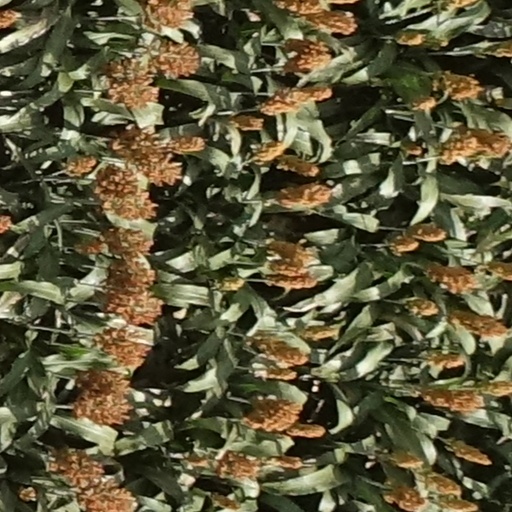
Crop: sorghum